C6orf136

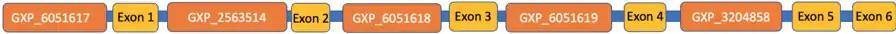
Schematic diagram of the C6orf136 mRNA transcript with the ElDorado suggested promotor sites and axons labelled. Regions are not drawn to scale.

The following table highlights the most likely transcription factors binding to the GXP_6051617 promotor for C6orf136.